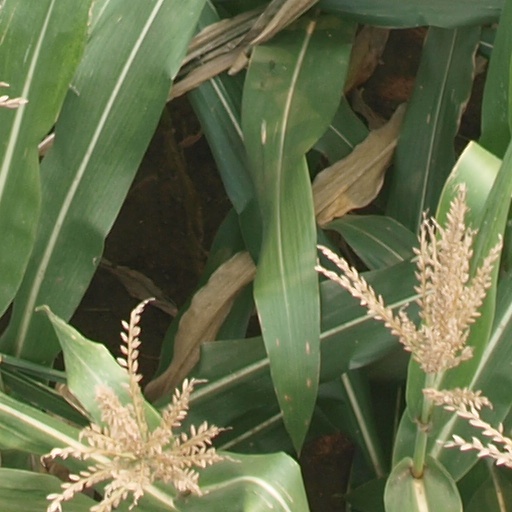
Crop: maize; corn